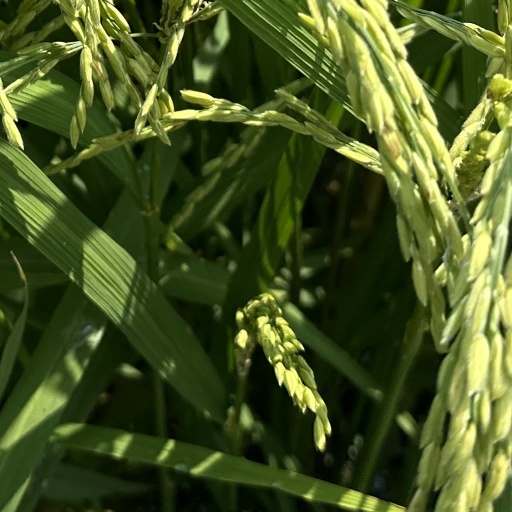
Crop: rice